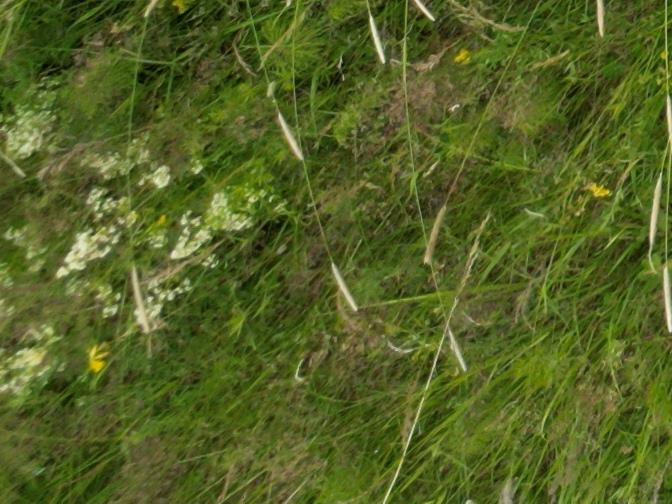
Flowers visible: yarrow flowers, yarrow flowers